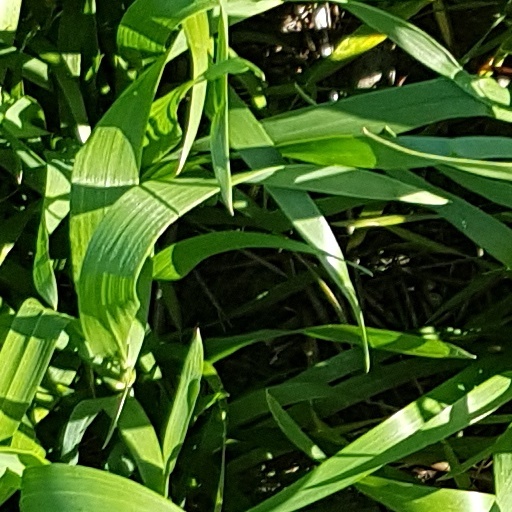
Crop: wheat